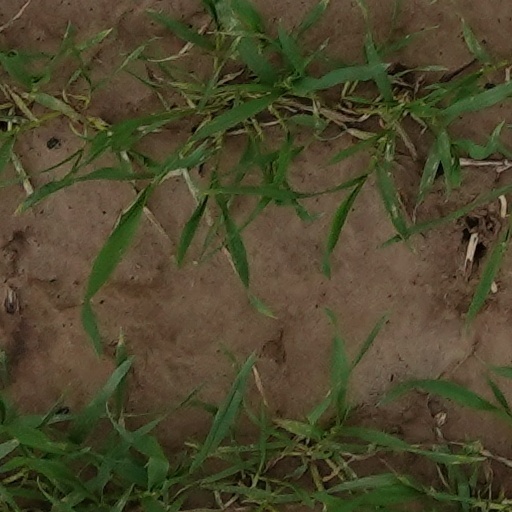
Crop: wheat